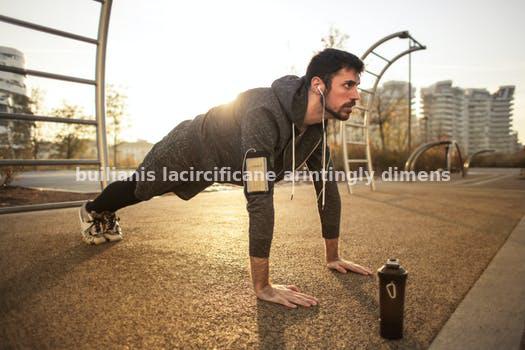
Label: Watermark